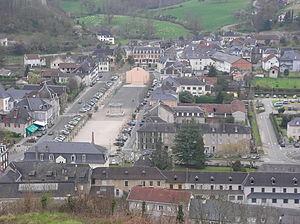
Mauléon et la place des Allées vus depuis le chateau fort
Mauléon-Licharre est une commune française située dans le département des Pyrénées-Atlantiques, en région Nouvelle-Aquitaine.